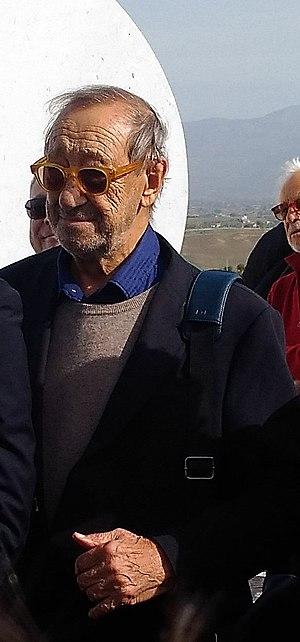
Turi Simeti est un artiste peintre italien né le 5 août 1929 à Alcamo. Il vit et travaille à Milan.